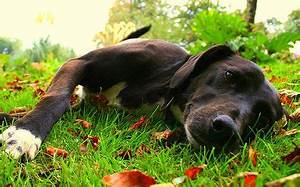
Label: cane